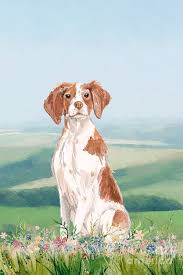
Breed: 232-n000076-Brittany_spaniel